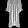
Label: Dress